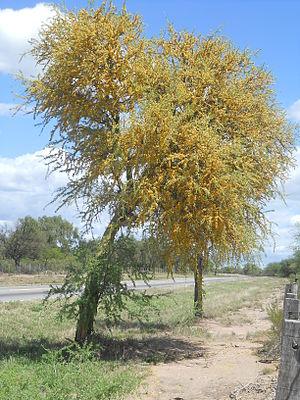
La province de Córdoba est une province de l'Argentine. Située dans le centre-nord du pays, elle est parfois appelée le « Cœur de l'Argentine ». Sa capitale est Córdoba, la deuxième plus grande ville du pays. La province a une superficie de 165 321 km² et une population de 3 567 654 habitants en 2015, ce qui en fait la deuxième province la plus peuplée du pays, après celle de Buenos Aires.
La province d'Entre Ríos est une province de l'Argentine située au nord de la province de Buenos Aires, au sud de la province de Corrientes, à l'est de la province de Santa Fe et à l'ouest de l'Uruguay.
La province de Santiago del Estero est une province de l'Argentine, située dans la région du Gran Chaco, dans le centre-nord du pays. Sa capitale est la ville de Santiago del Estero. En 2010 la population recensée se montait à 896 461 habitants. En 2018 sa population était estimée à 958 000 habitants.